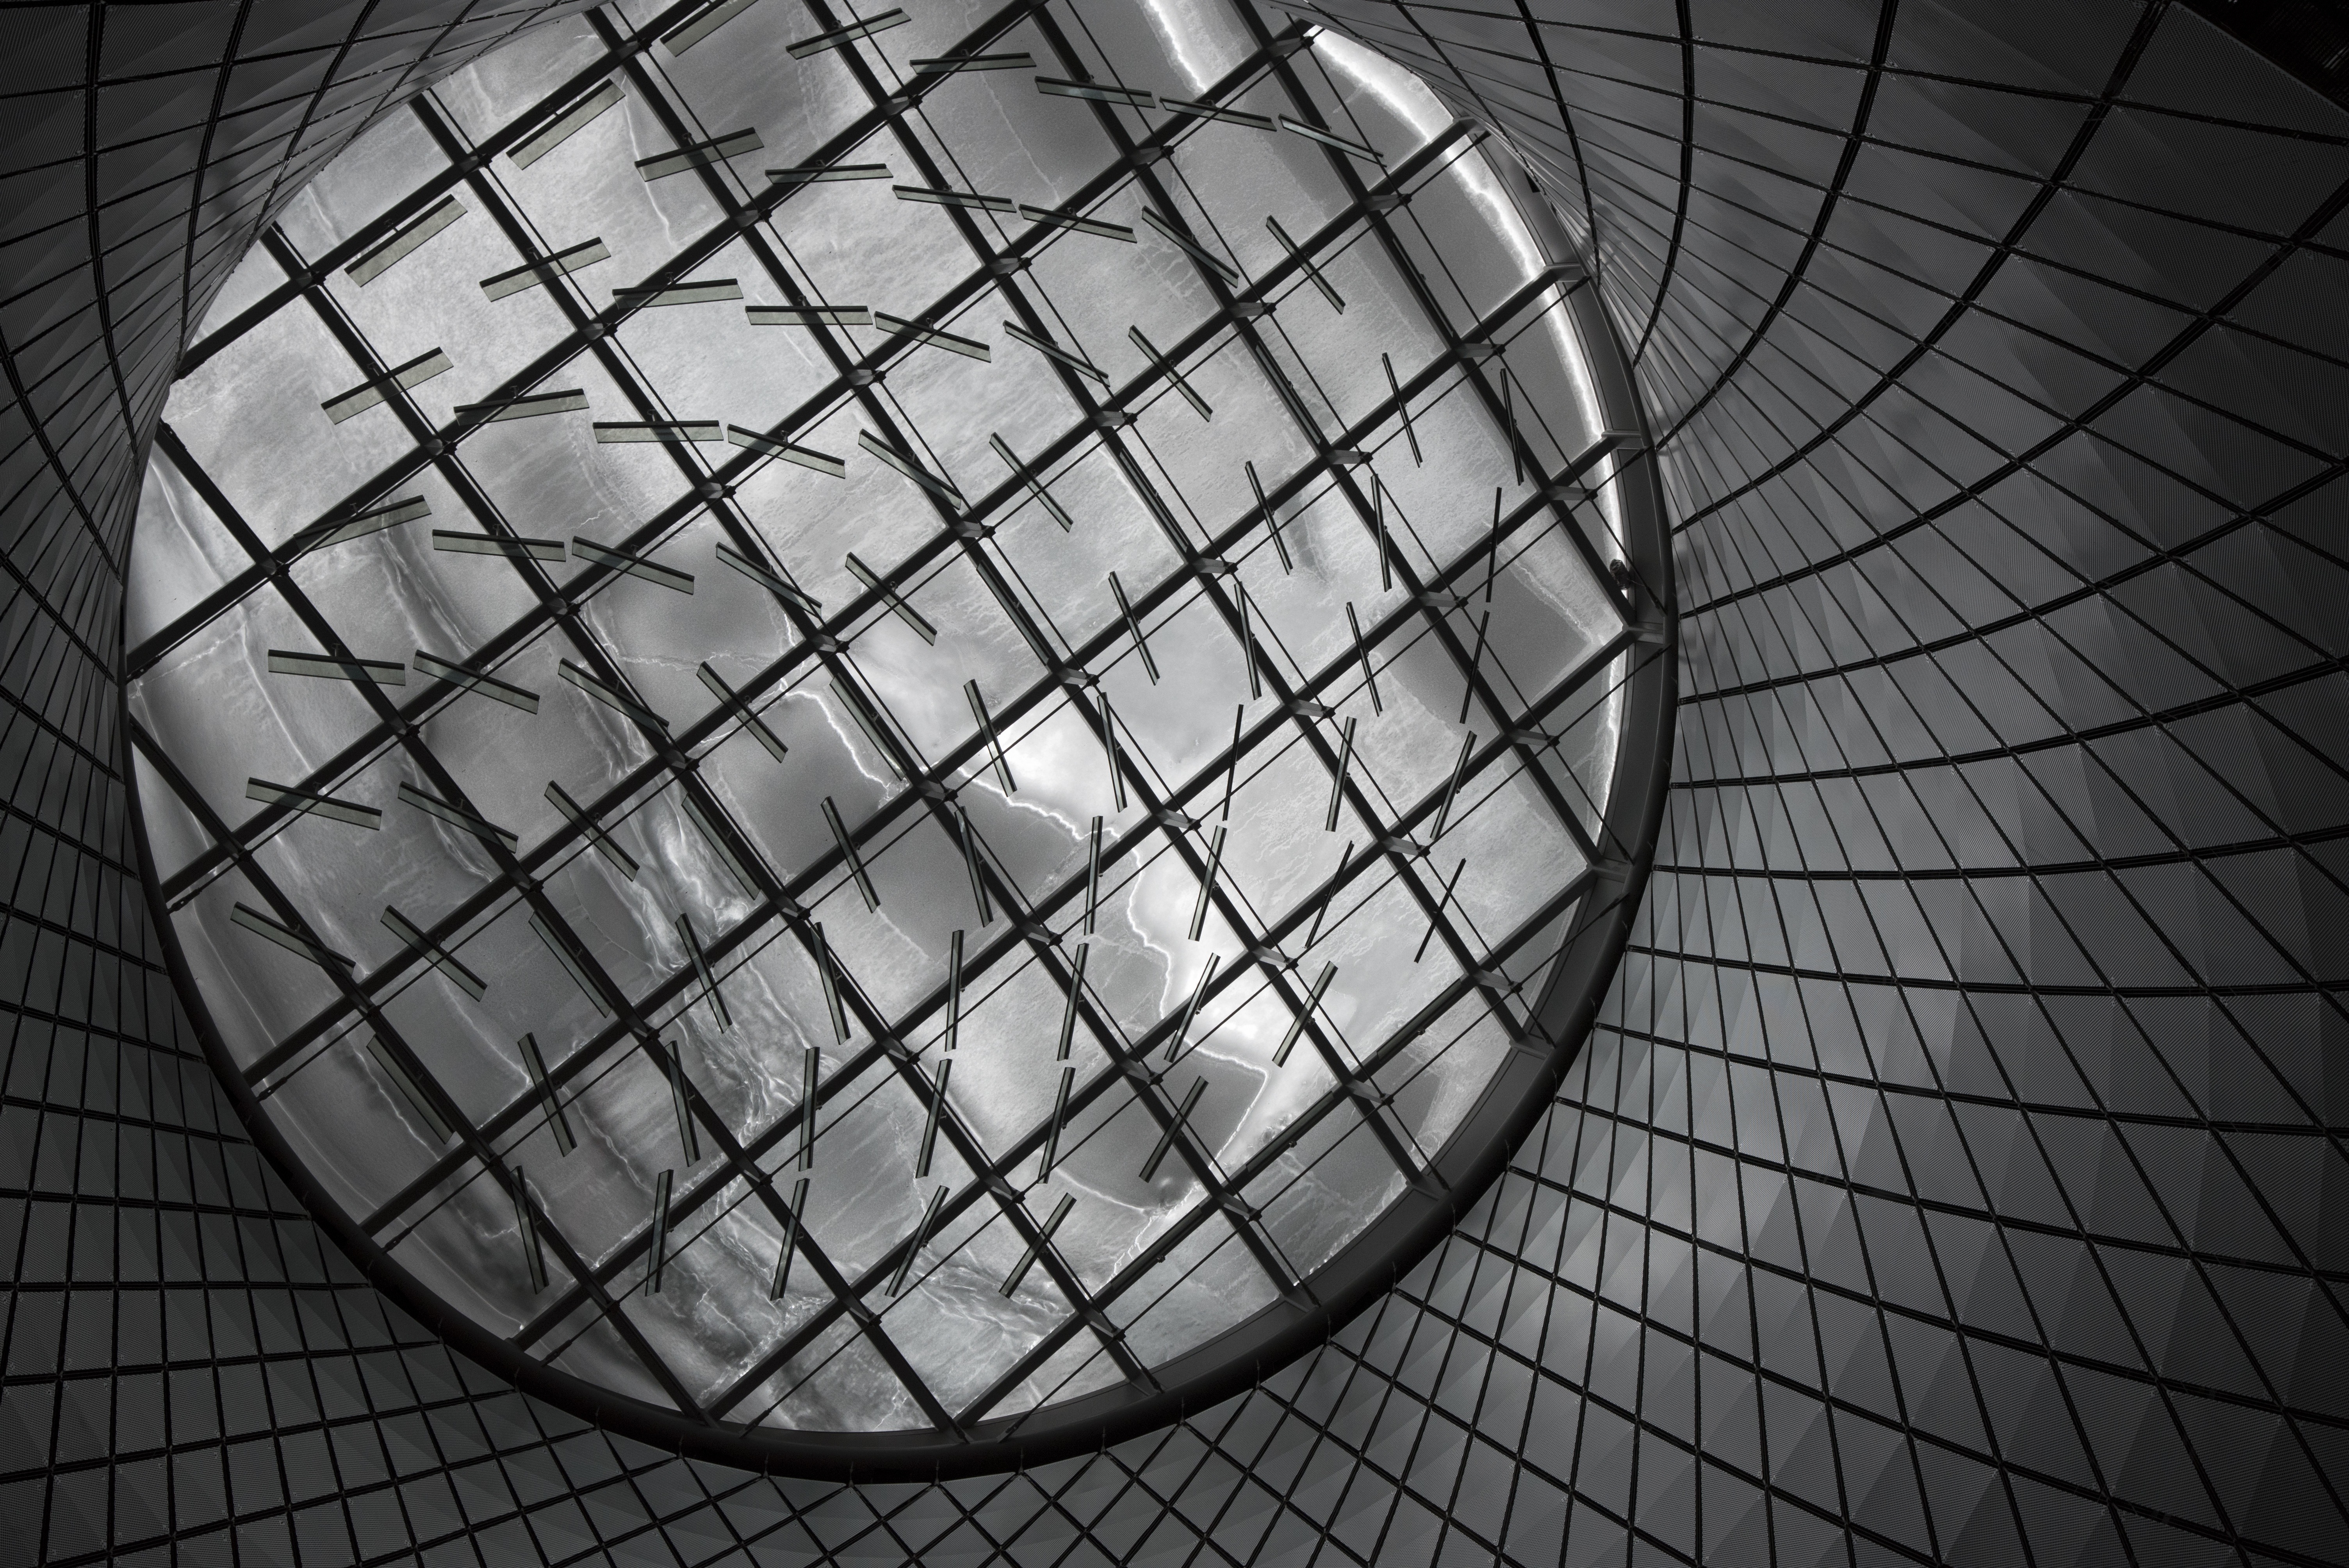
light, architecture, structure, interior, glass, roof, pattern, line, reflection, black, monochrome, lighting, modern, material, circle, design, symmetry, sphere, dome, contemporary, shape, daylighting